Arouca Abbey

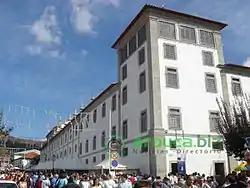
The dominant facade of the abbey

The Abbey of St. Batholomew, more simply known as the Abbey of Arouca, was a Cistercian monastery of women dating from the 10th century. It is located in Arouca, now in the Porto metropolitan area of Portugal. For much of its existence, it was one of the most influential religious centers in that region of the country.